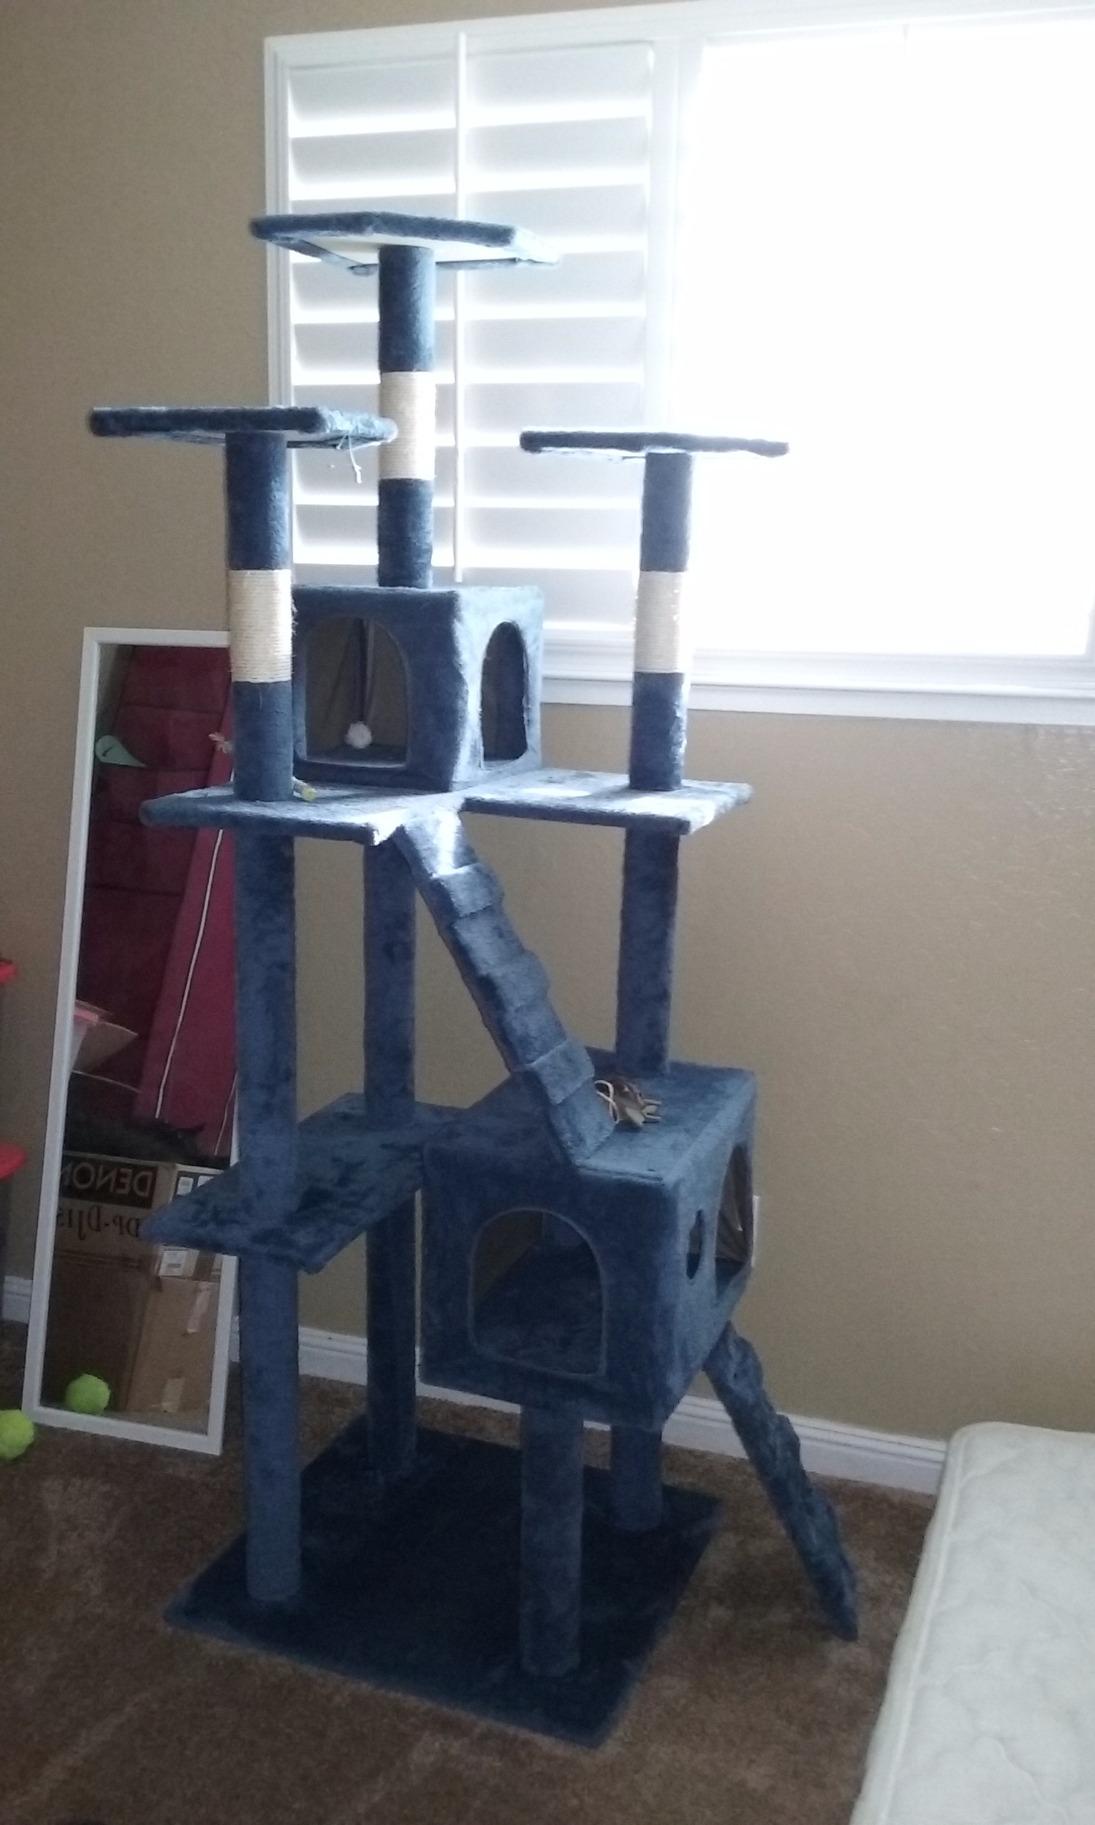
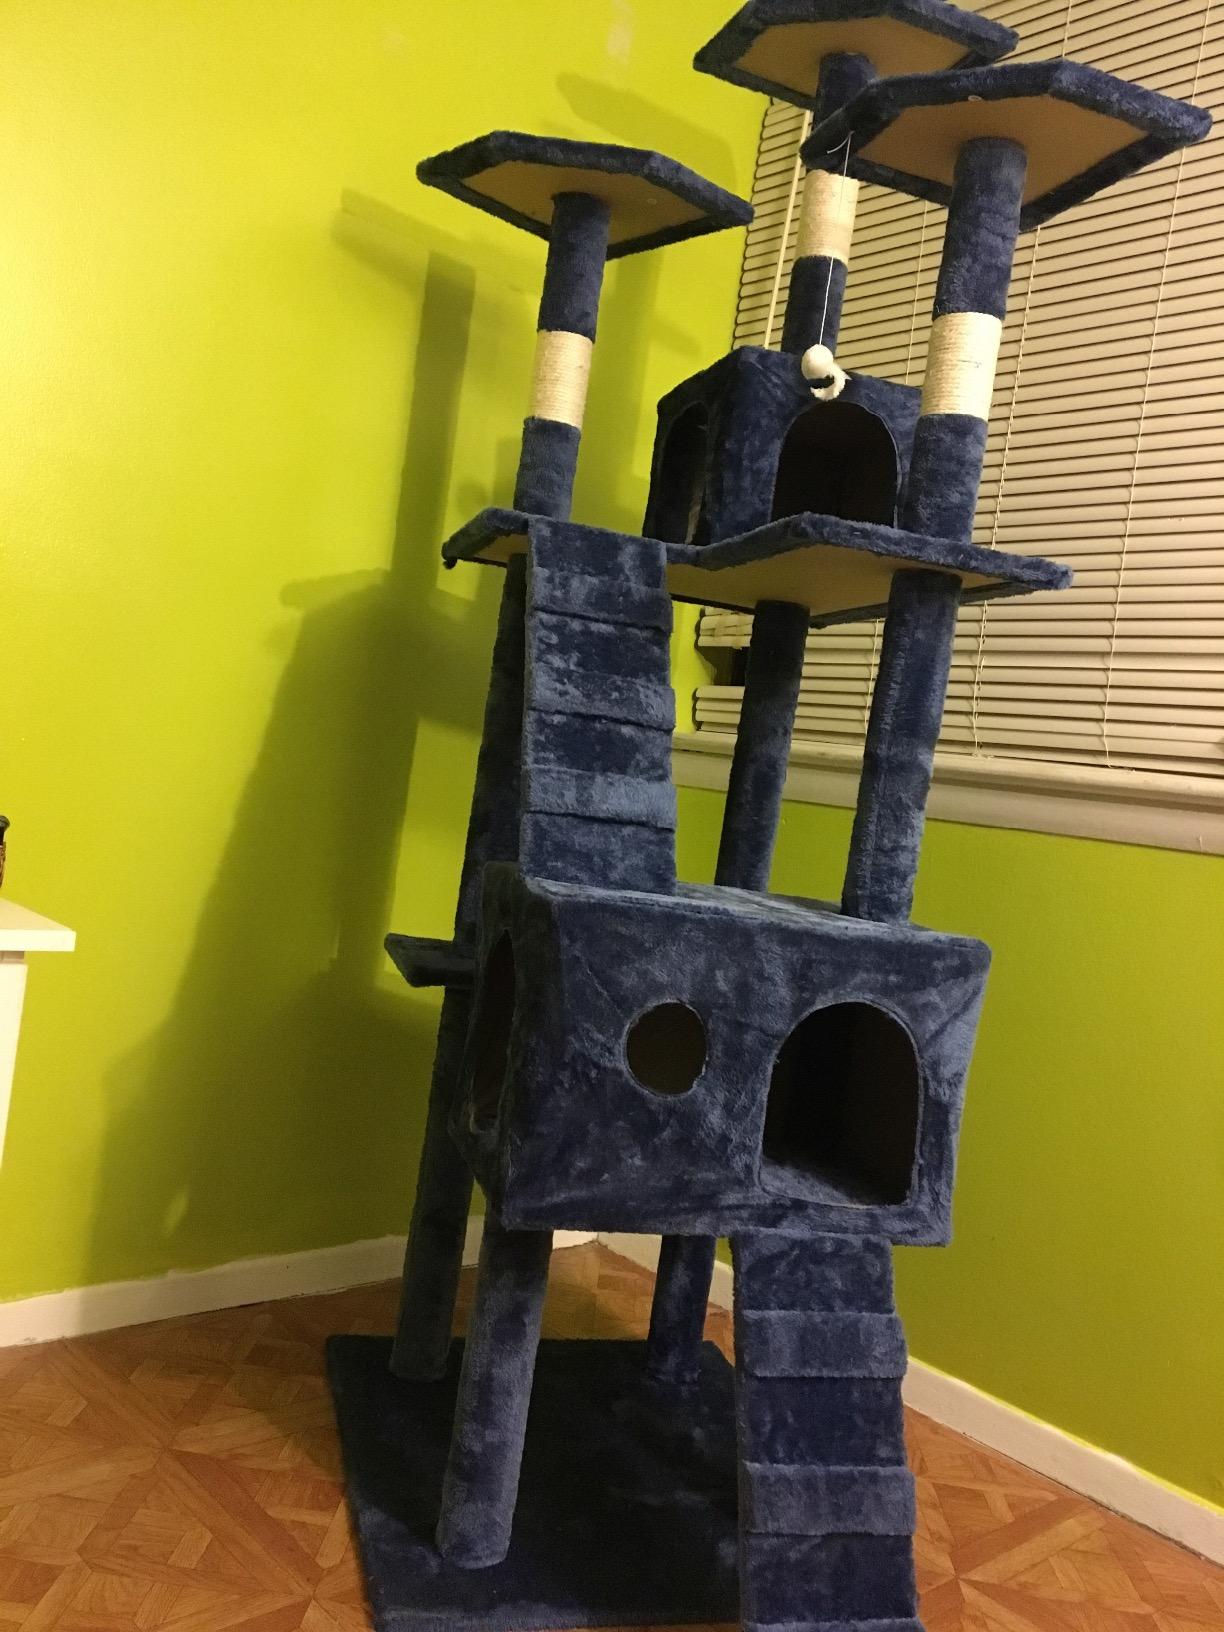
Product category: items_cat tree
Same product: yes